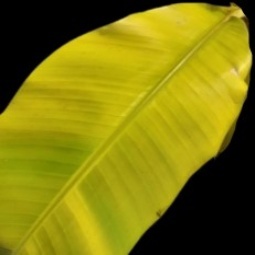
Label: Sulphur